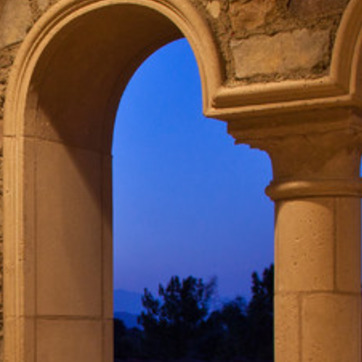
Material: sky